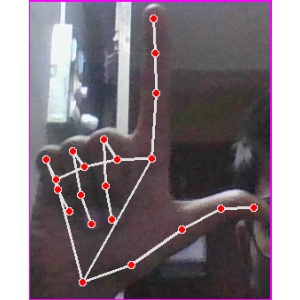
अक्षर: ल